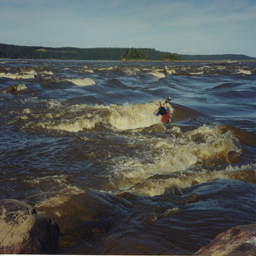
The person is riding the waves in the water.
A lone kayaker navigating through a rough ocean.
A man in a red kayak battling rough white water.
A person on small canoe floating on ocean waves.
A kayaker paddles through a wave in rough waters.